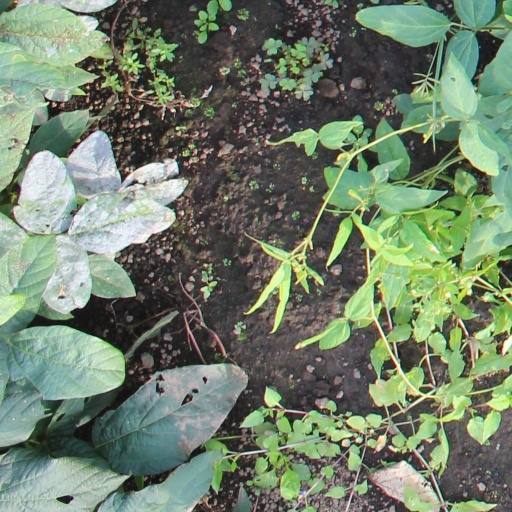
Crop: soybean